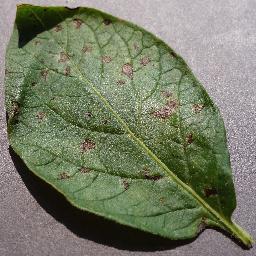
Label: Potato___Early_blight